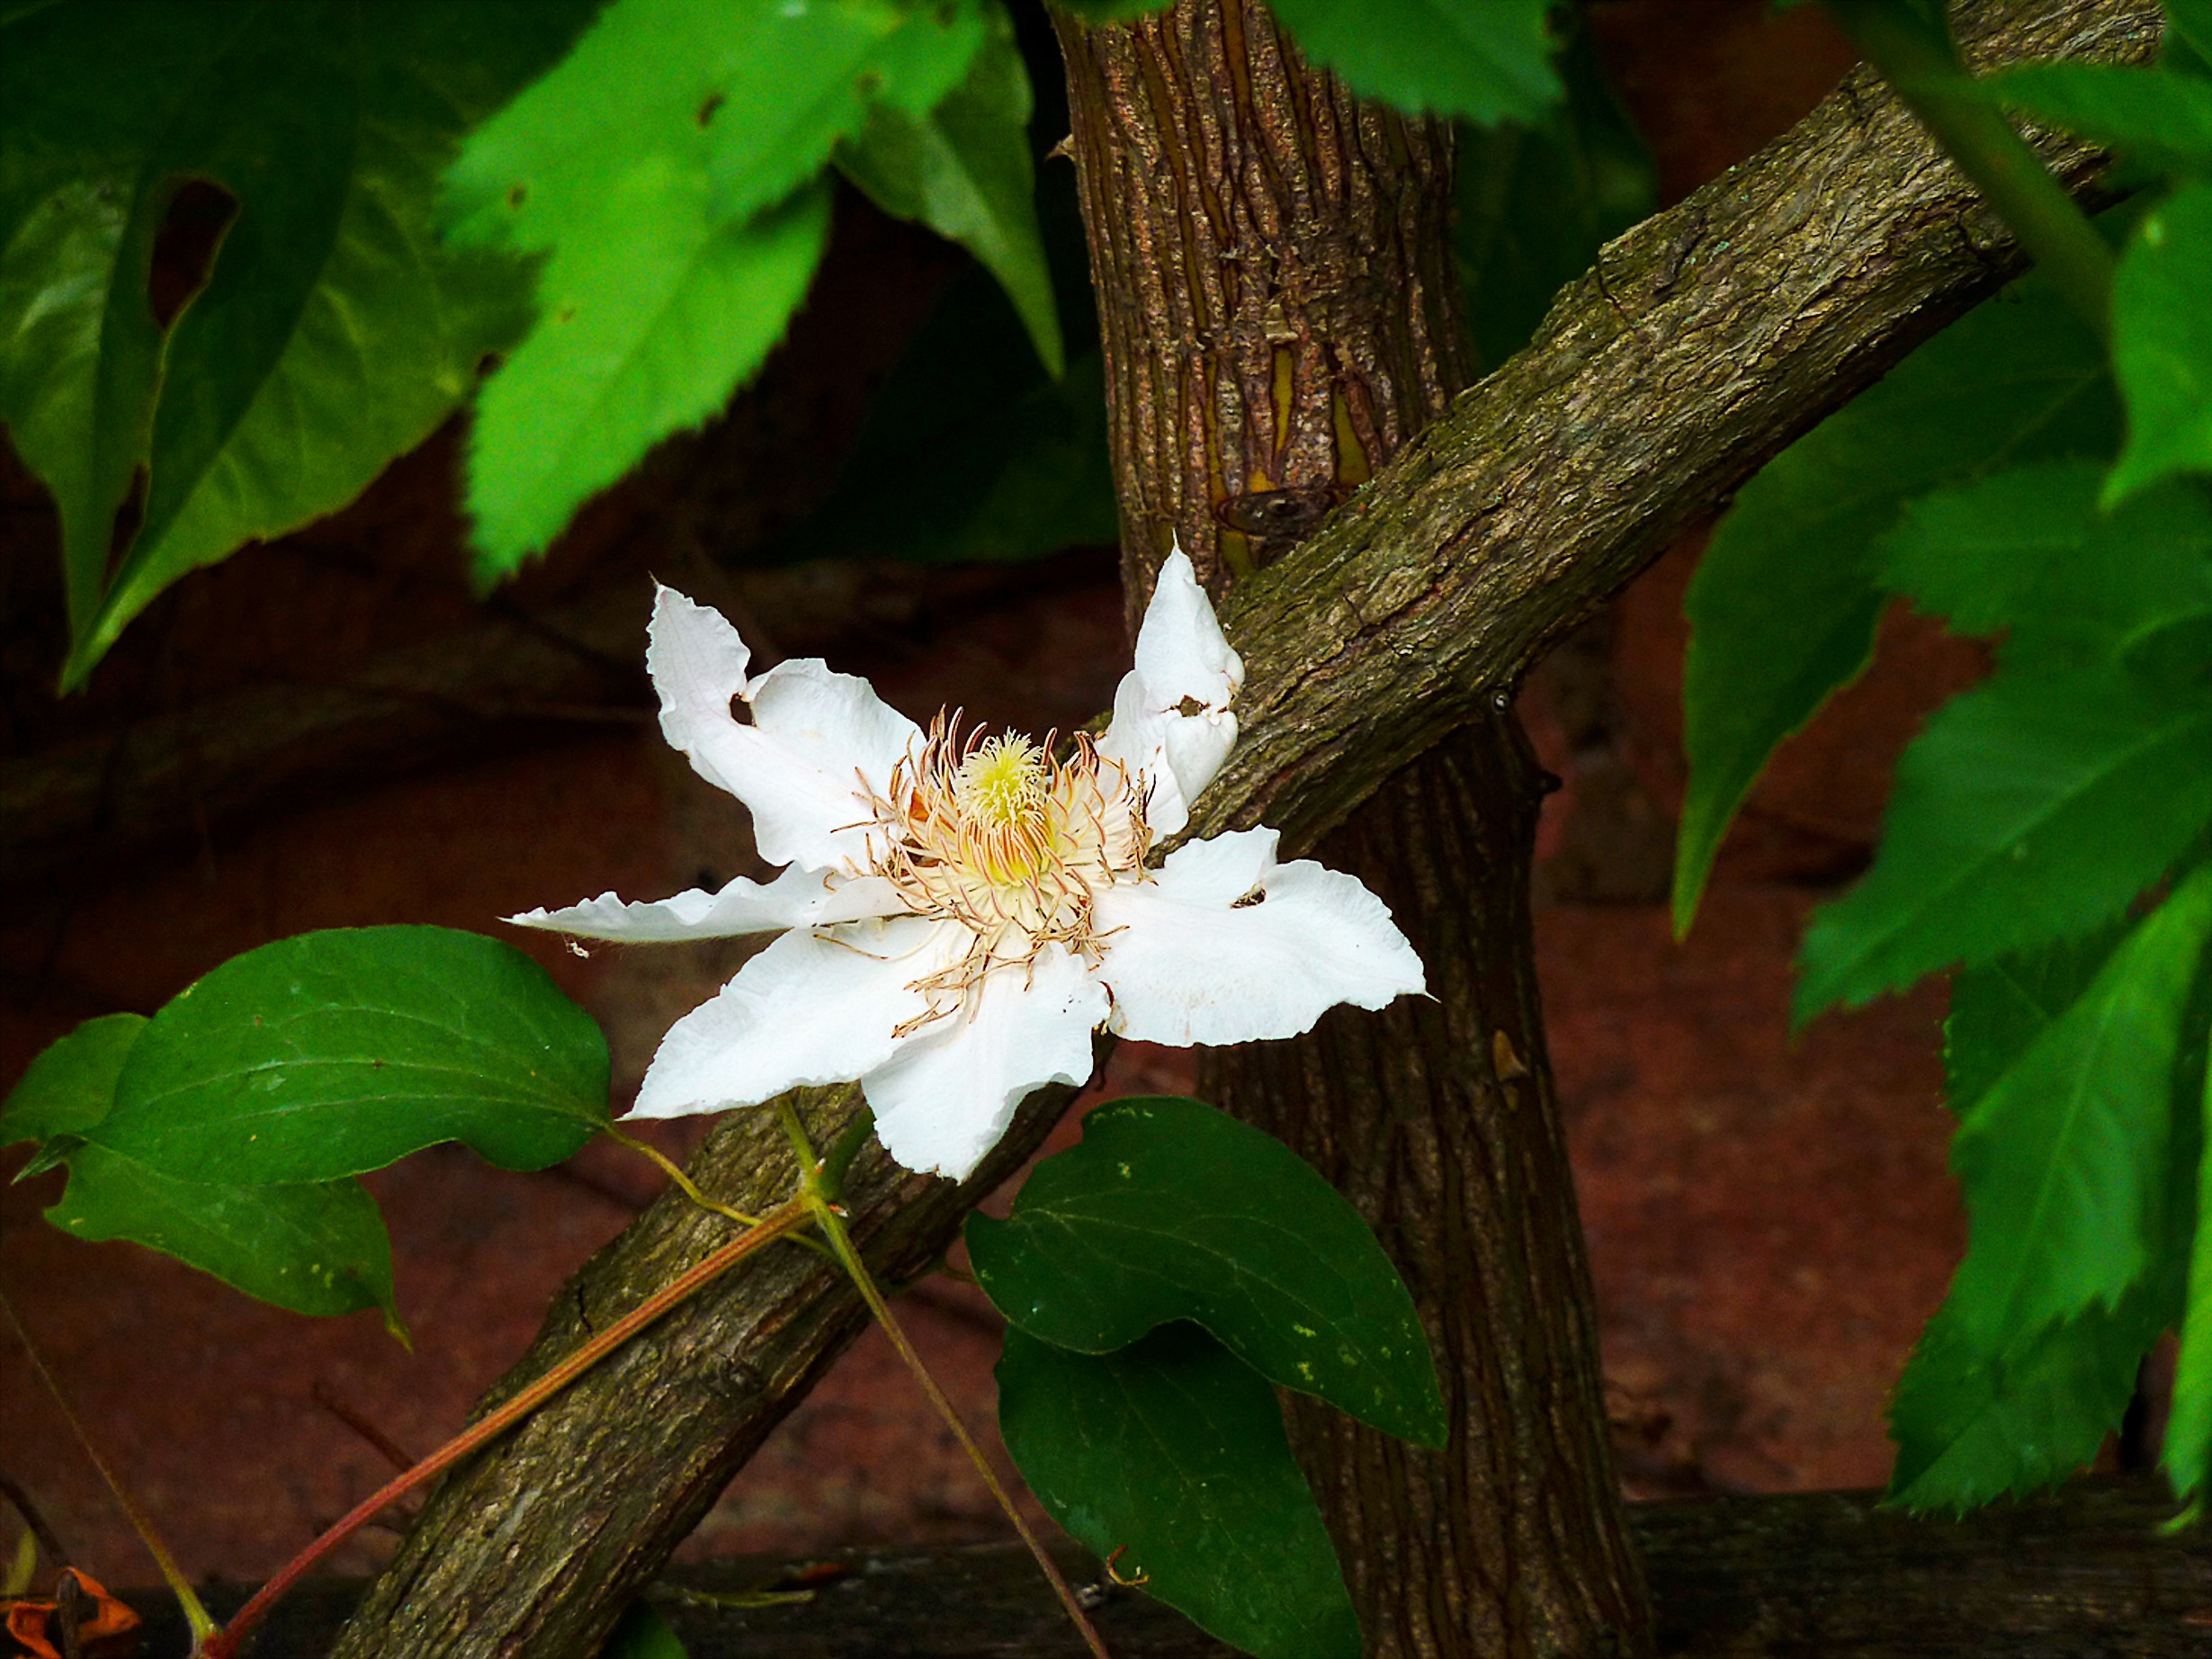
tree, nature, branch, blossom, plant, leaf, flower, green, produce, autumn, botany, flora, shrub, clematis, macro photography, flowering plant, hahnenfu gew chs, hellebore, anemone blanda, woody plant, land plant, prevalence rose